Royal Commission on Animal Magnetism

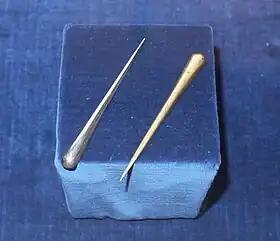
Modern facsimiles of a standard pair of Perkins' Patent Tractors (one made of steel, the other brass)

The commission's procedures were, obviously, "[specifically designed] to give unequivocal answers to clearly defined hypotheses" (Donaldson, 2017, p. 166):